Rishabhanatha

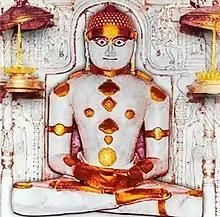
The idol of Lord Rishabhanatha at Palitana Temples situated in Bhavnagar District, Gujarat

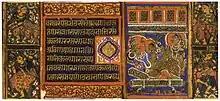
Birth of the Tirthankara Rishabha, folio from the Devasano Pado "Kalpasutra", "Kalpasutra" and "Kalakacharya Katha". Gujarat, c. 1500. Bharat Kala Bhavan

Rishabhanatha (Devanagari: ऋषभनाथ), also Rishabhadeva (Devanagari: ऋषभदेव), Rishabha (Devanagari: ऋषभ) or Ikshvaku (Devanagari: इक्ष्वाकु, "Ikṣvāku"), is the first (Supreme preacher) of Jainism. He was the first of twenty-four teachers in the present half-cycle of time in Jain cosmology and called a "ford maker" because his teachings helped one cross the sea of interminable rebirths and deaths. The legends depict him as having lived millions of years ago. He was the spiritual successor of Sampratti Bhagwan, the last Tirthankara of the previous time cycle. He is also known as Ādinātha, as well as Adishvara (first Jina), Yugadideva (first deva of the yuga), Prathamarajeshwara (first God-king) and Nabheya (son of Nabhi). He is also known as Ikshvaku, establisher of the Ikshvaku dynasty. Along with Mahavira, Parshvanath, Neminath, and Shantinath, Rishabhanatha is one of the five Tirthankaras that attract the most devotional worship among the Jains.